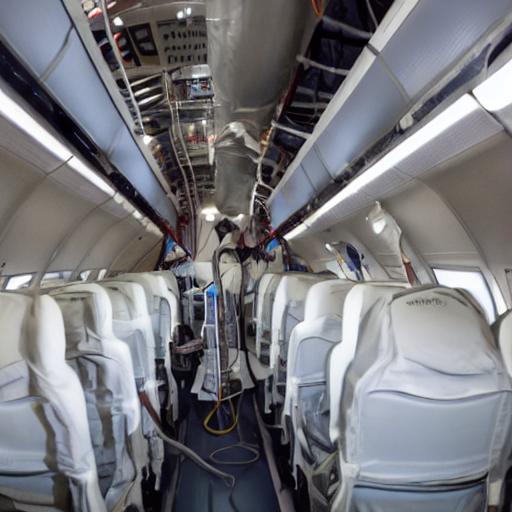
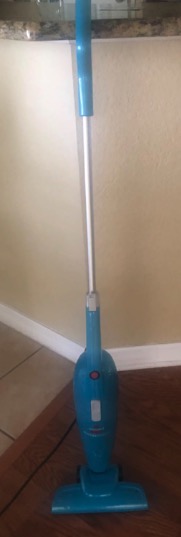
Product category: items_vacuum
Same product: no